Obukhovsky Bridge

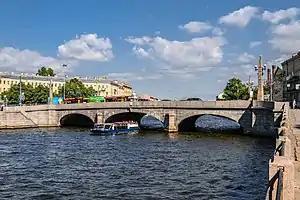
Obukhovsky Bridge

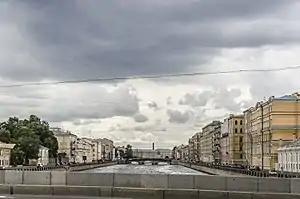
Fontanka River from Obukhovsky Bridge

The Obukhovsky or Obukhov Bridge (Russian: Обуховский мост) is a bridge in St. Petersburg, Russia. It carries Moskovsky Prospekt over the Fontanka River.